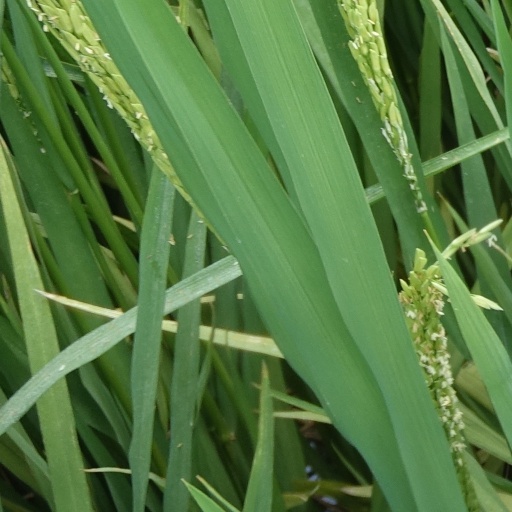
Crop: rice